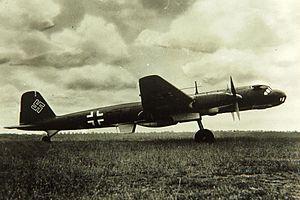
Le Henschel Hs 130 est un avion expérimental allemand de la Seconde Guerre mondiale. Ou plutôt une famille d'avions, car les 6 prototypes construits étaient très différents en fonction de leurs rôles envisagés.